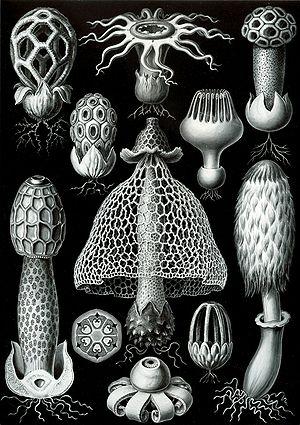
Formes artistiques de la Nature est un livre de lithographies illustratives de sciences naturelles publié par le biologiste allemand Ernst Haeckel.